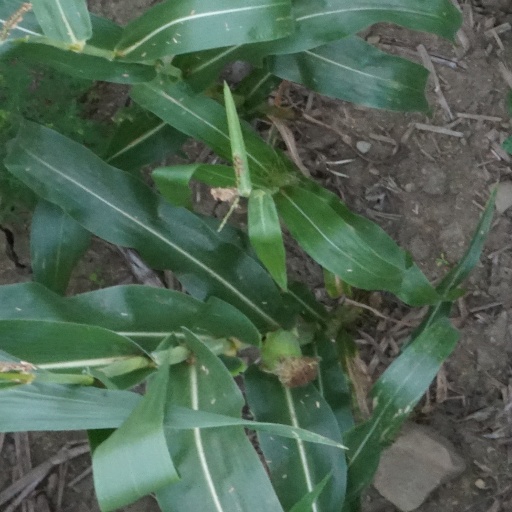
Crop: maize; corn